Central Black Earth Region

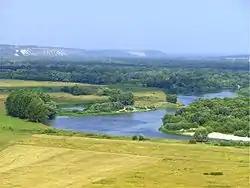
Voronezh oblast. Chernozemie

On 14 May 1928, the All-Russian Central Executive Committee and Government of the Russian Soviet Federative Socialist Republic passed a directive on the formation of the Central Black Earth Oblast using the territory of the former Voronezh, Kursk, Oryol and Tambov Governorate Governorates with its centre as the city of Voronezh.